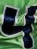
Number: 4